Poetry of Scotland

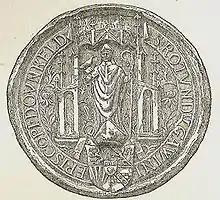
The seal of Gavin Douglas as Bishop of Dunkeld

The major corpus of Medieval Scottish Gaelic poetry, "The Book of the Dean of Lismore" was compiled by the brothers James and Donald MacGregor in the early decades of the sixteenth century. Beside Scottish Gaelic verse it contains a large number of poems composed in Ireland as well verse and prose in Scots and Latin. The subject matter includes love poetry, heroic ballads and philosophical pieces. It also is notable for containing poetry by at least four women. These include Aithbhreac Nighean Coirceadail (f. 1460), who wrote a lament for her husband, the constable of Castle Sween. The first surviving major text in Scots literature is John Barbour's "Brus" (1375), composed under the patronage of Robert II and telling the story in epic poetry of Robert I's actions before the English invasion until the end of the war of independence. The work was extremely popular among the Scots-speaking aristocracy and Barbour is referred to as the father of Scots poetry, holding a similar place to his contemporary Chaucer in England.